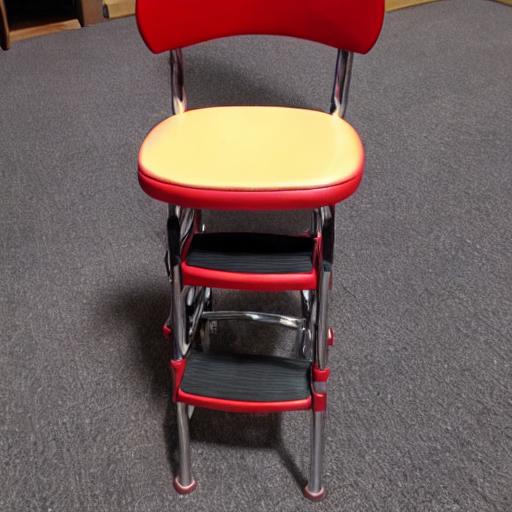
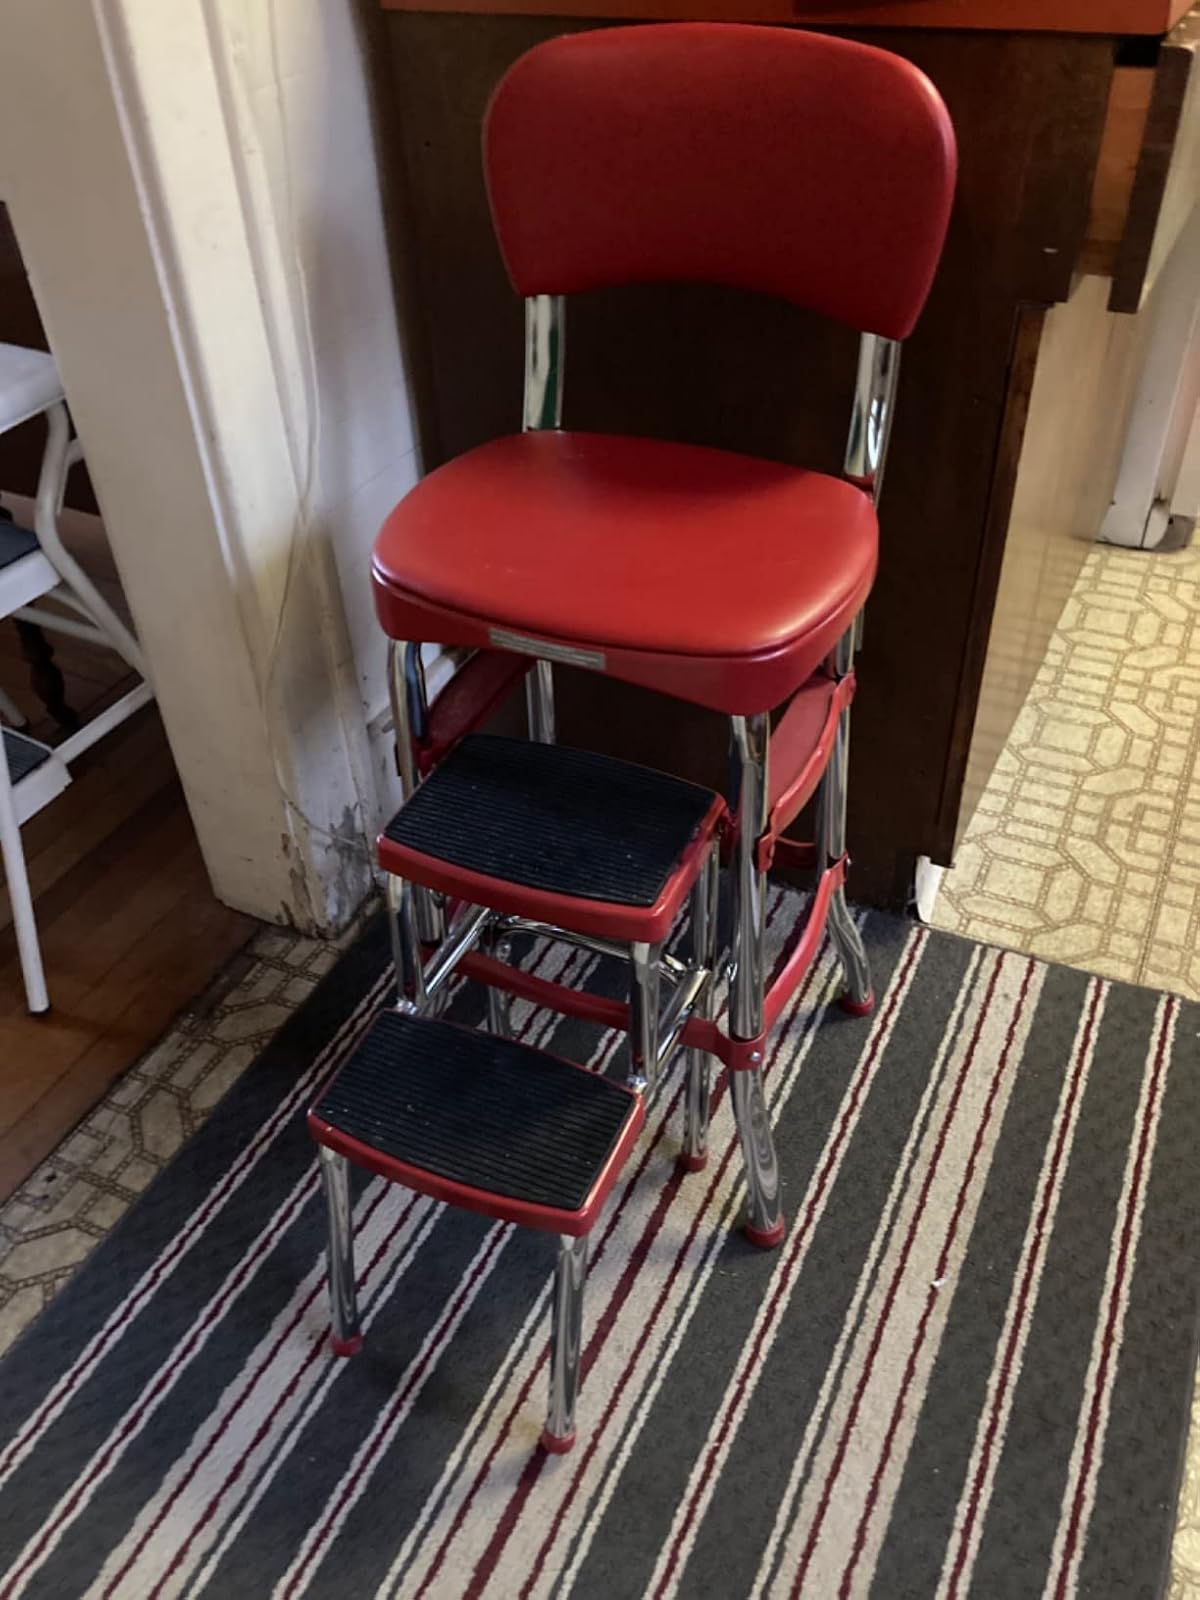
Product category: items_chair
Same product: no